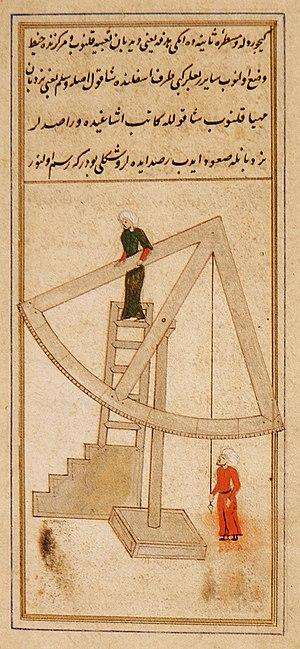
Quadrant bois de 4,5 m de diamètre (sic)
Le quadrant astronomique ou quart de cercle est un ancien instrument de mesure angulaire de la famille des quadrants employé dans les observatoires astronomiques.